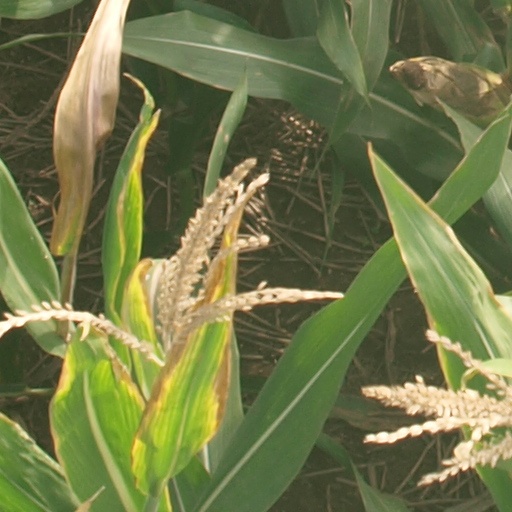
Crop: maize; corn